Computer mouse

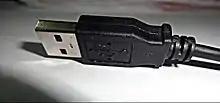
A USB connector soon superseded the PS/2 keyboard and computer mouse connectors shown above.

To transmit their input, typical cabled mice use a thin electrical cord terminating in a standard connector, such as RS-232C, PS/2, ADB, or USB. Cordless mice instead transmit data via infrared radiation (see IrDA) or radio (including Bluetooth), although many such cordless interfaces are themselves connected through the aforementioned wired serial buses.